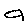
Label: 9